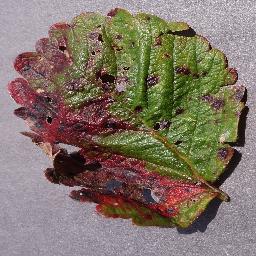
Label: Strawberry___Leaf_scorch